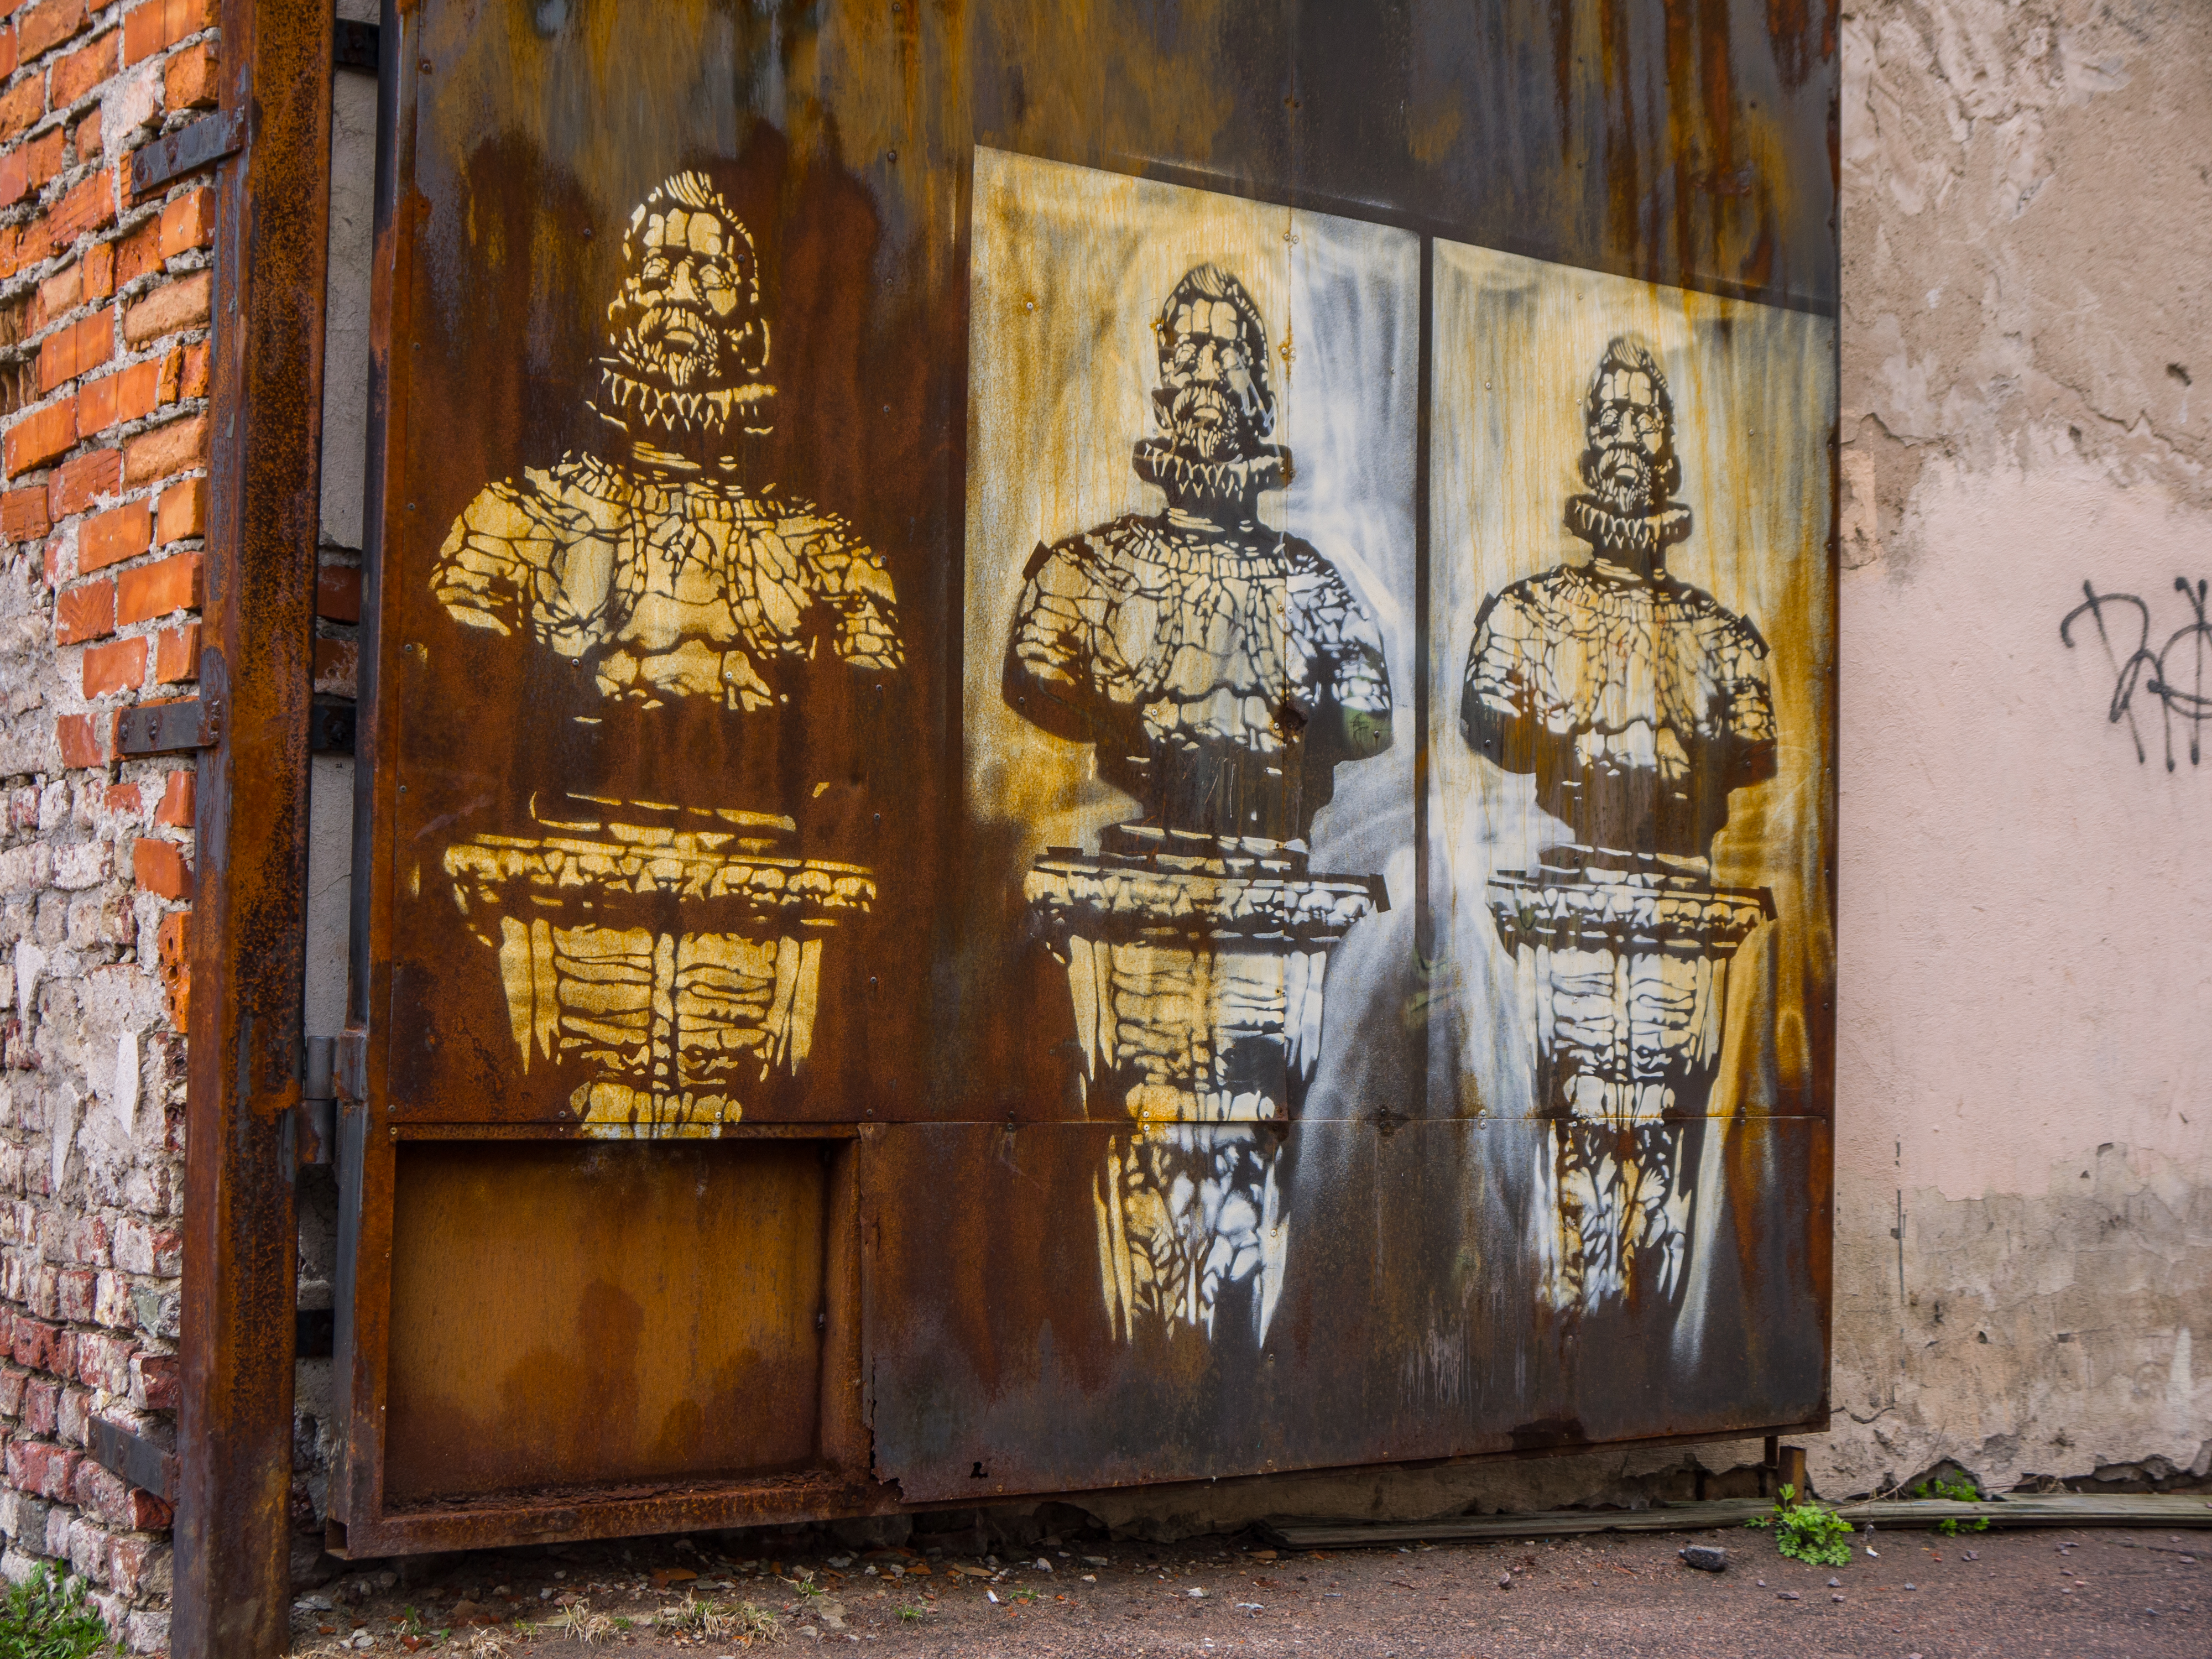
image, building, door, wood, wall, art, font, brick, facade, Tints and shades, brickwork, metal, mural, city, tree, graffiti, arch, paint, visual arts, symmetry, painting, sculpture, relief, history, ancient history, carving, glass, holy places, historic site, road surface, street, artifact, gate, stone carving, street art, drawing, illustration, medieval architecture, place of worship, concrete, transport, road